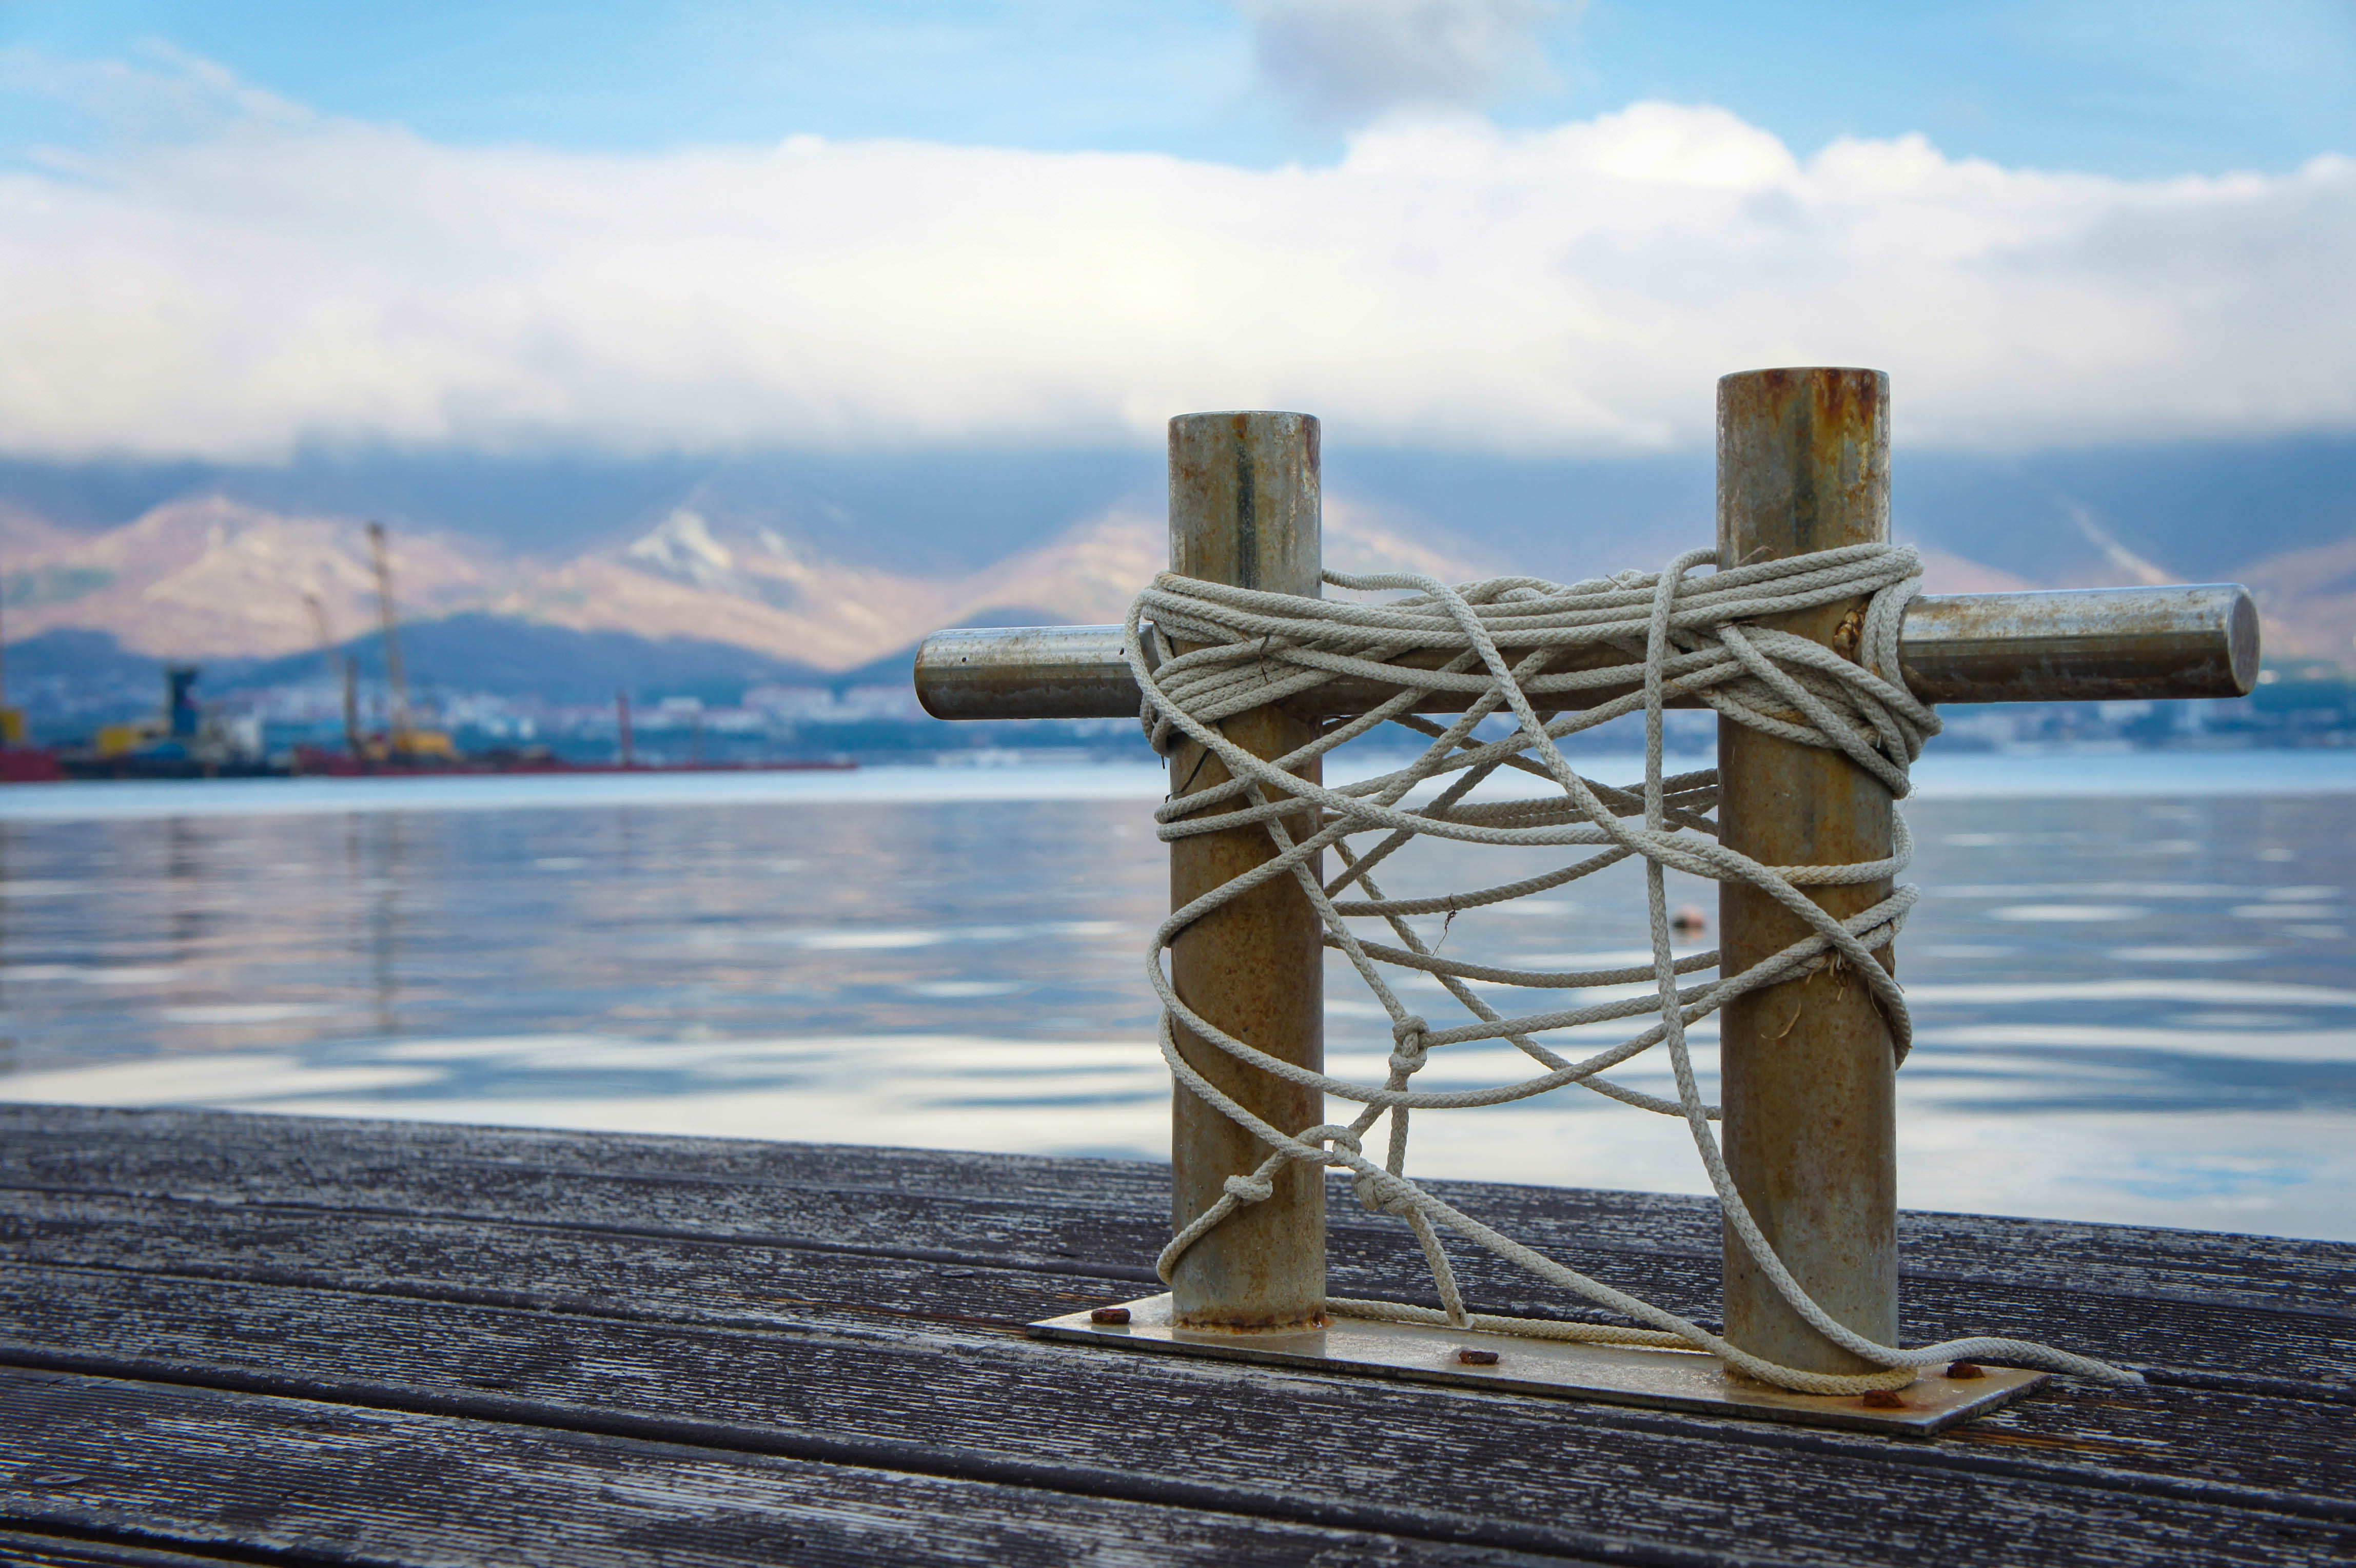
pier, dock, mooring, sea, sky, cloud, mountain, vacation, lake, landscape, tourism, wood, winter, ocean, mountain range, ice